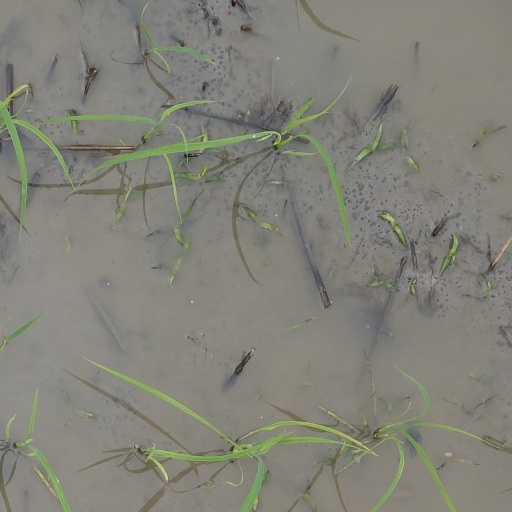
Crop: rice